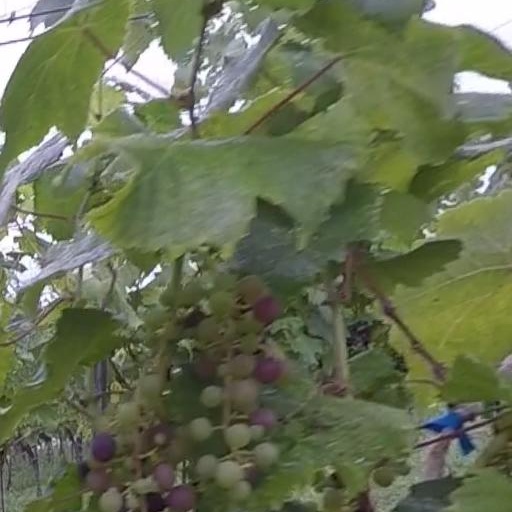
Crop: grape